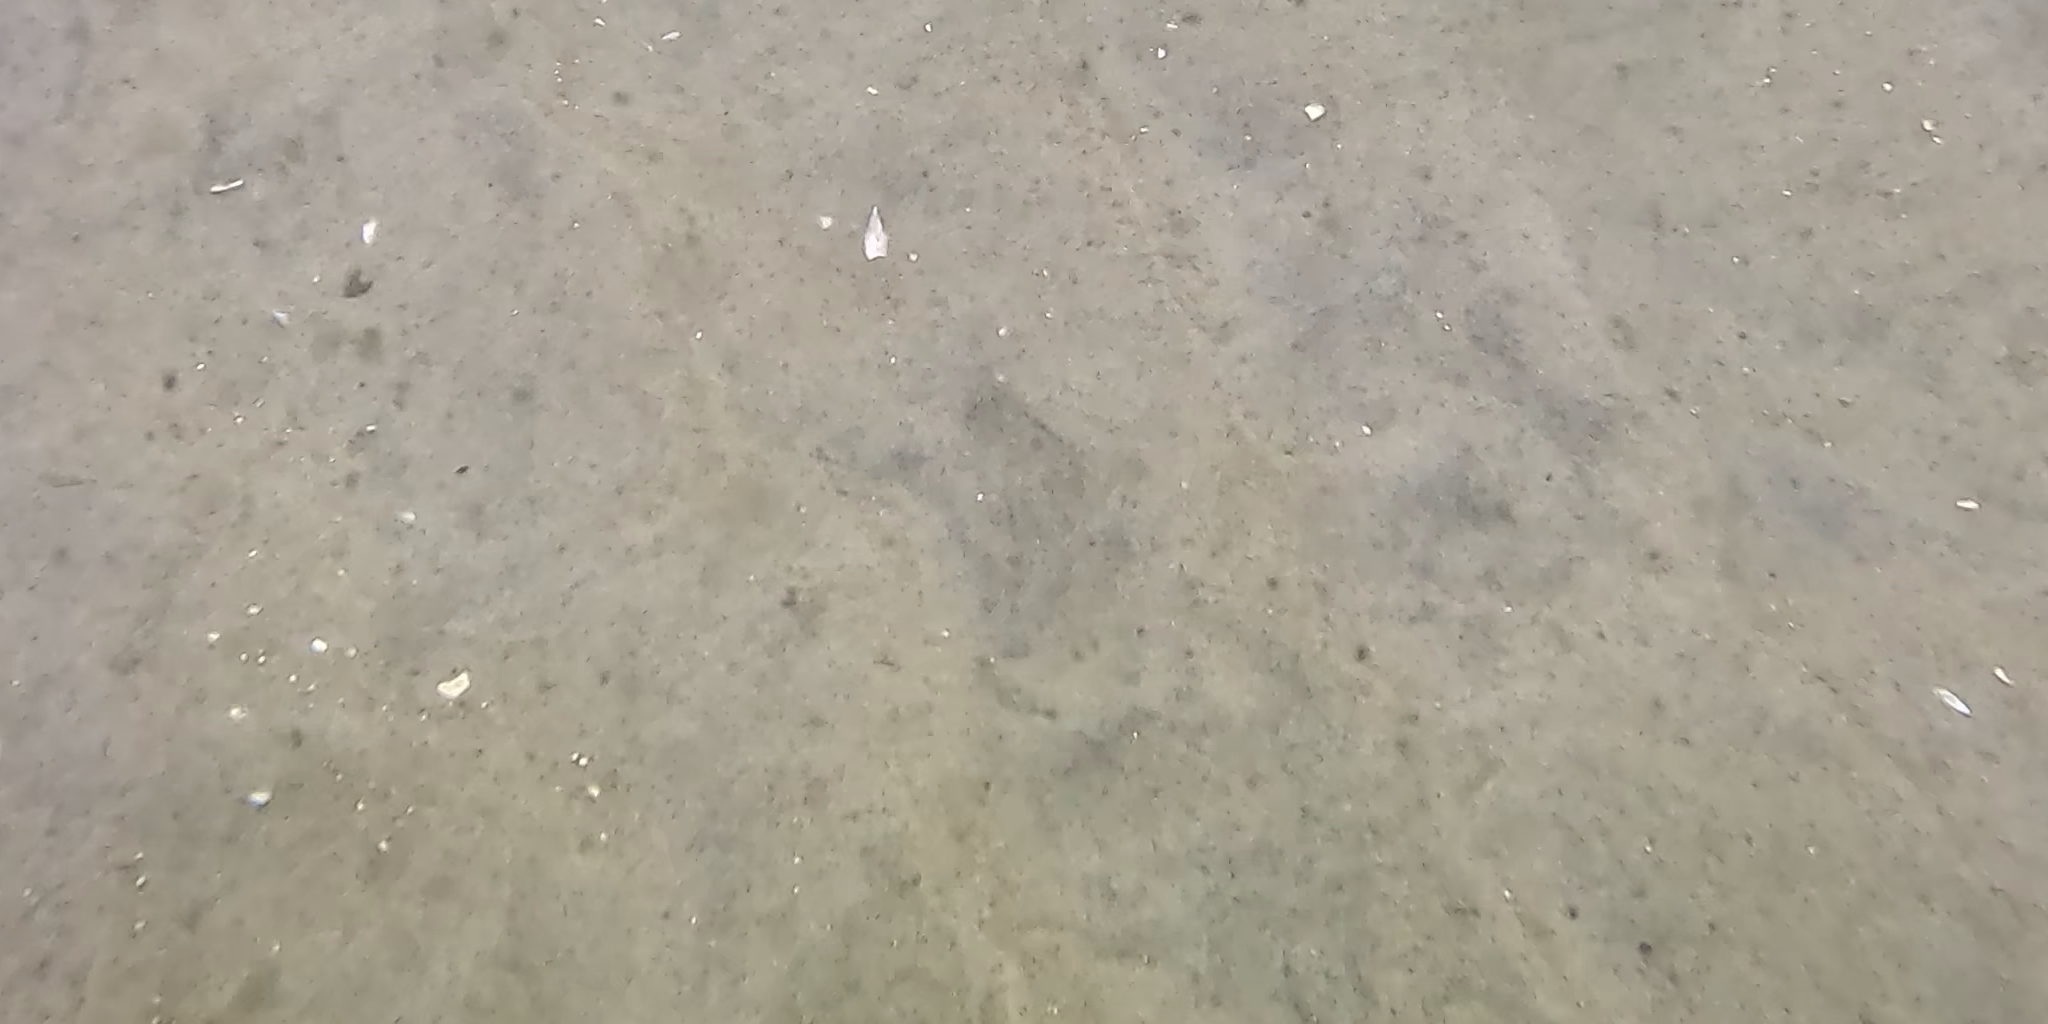
Seabed habitat: sand